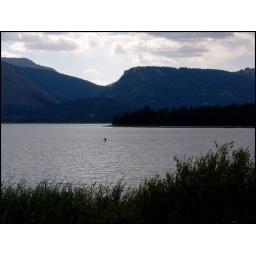
A bird flies across the lake in Grand Teton National Park.